T-ara

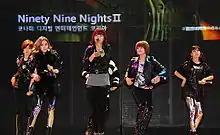
T-ara performing at the Xbox 360 Invitational in 2009

The group's name, T-ara, is based on the English word for "tiara". The name T-ara stems from the idea that they will become the "queens of the music industry". This later inspired their official fandom name, Queens.